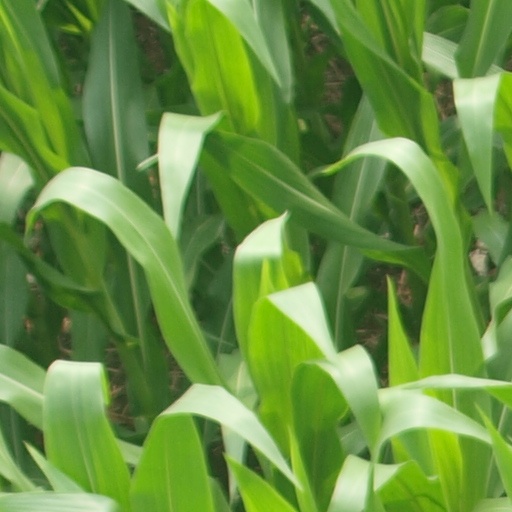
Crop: maize; corn